Honorary Order of the Yellow Star

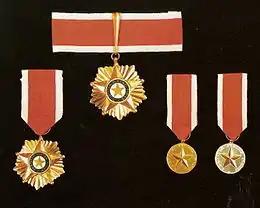
Honorary Order of the Yellow Star and Honorary Medals in Gold and Silver

The Honorary Order of the Yellow Star (Dutch: "Ere-Orde van de Gele Ster") is the highest state decoration of the Republic of Suriname. The Order was instituted in 1975 at the independence of Suriname and replaced the Dutch Order of the Netherlands Lion. It is awarded to individuals for their meritorious service to the Surinamese people or nation. Foreigners are also eligible to receive the order. The president of Suriname is the Grand Master of the order.